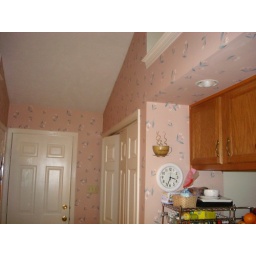
view of outdated paper in kitchen